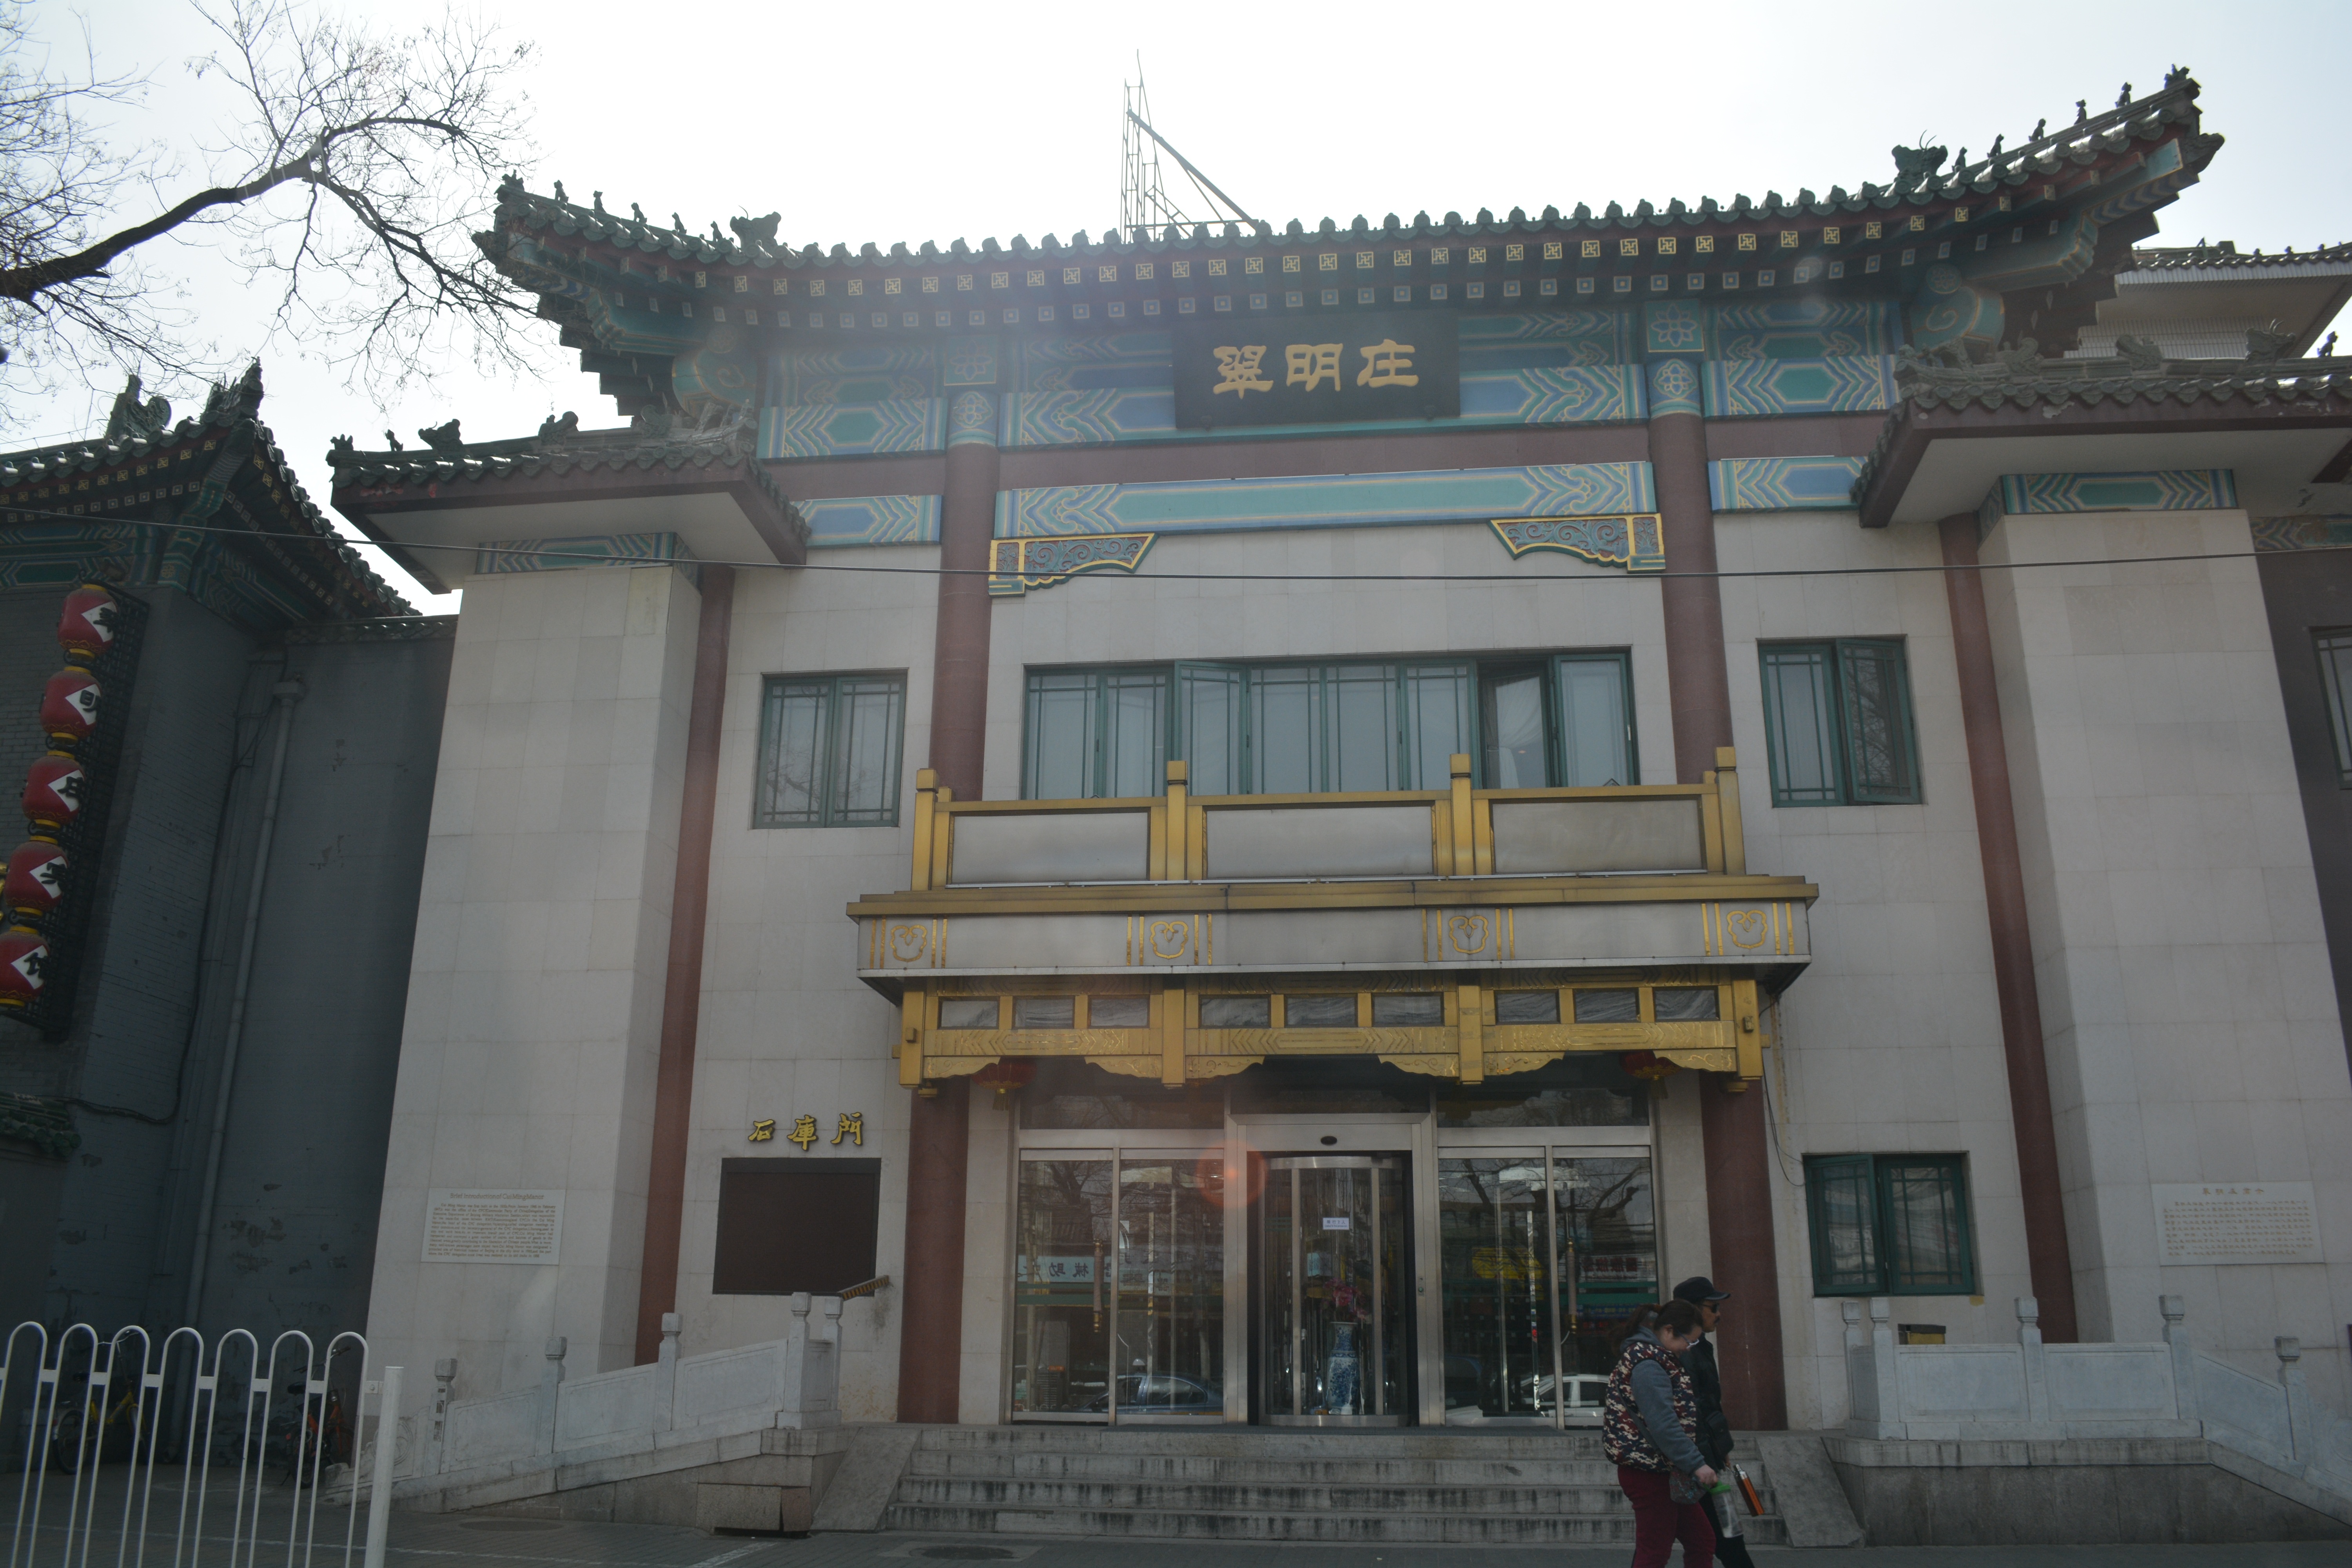
architecture, building, palace, facade, place of worship, temple, shrine, synagogue, chinese architecture, classical architecture